Spencer Presbyterian Church

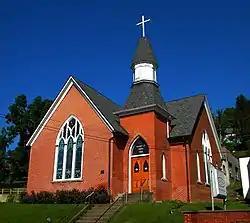
Spencer_Presbyterian_Church

The Spencer Presbyterian Church, also known locally as the Market Street Chapel, is a historic church building at 408 Market Street in Spencer, West Virginia. It is a single-story T-shaped brick building, with a cross-gabled roof. The gable ends are adorned with large Gothic windows, and there is a square tower at the crook of the T, housing the main entrance and rising to an octagonal belfry and cross-topped octagonal roof. It was built in 1903, and is prominent as an example of brick construction when most churches in the area were wooden. It is also a significant local example of Late Victorian Gothic architecture.